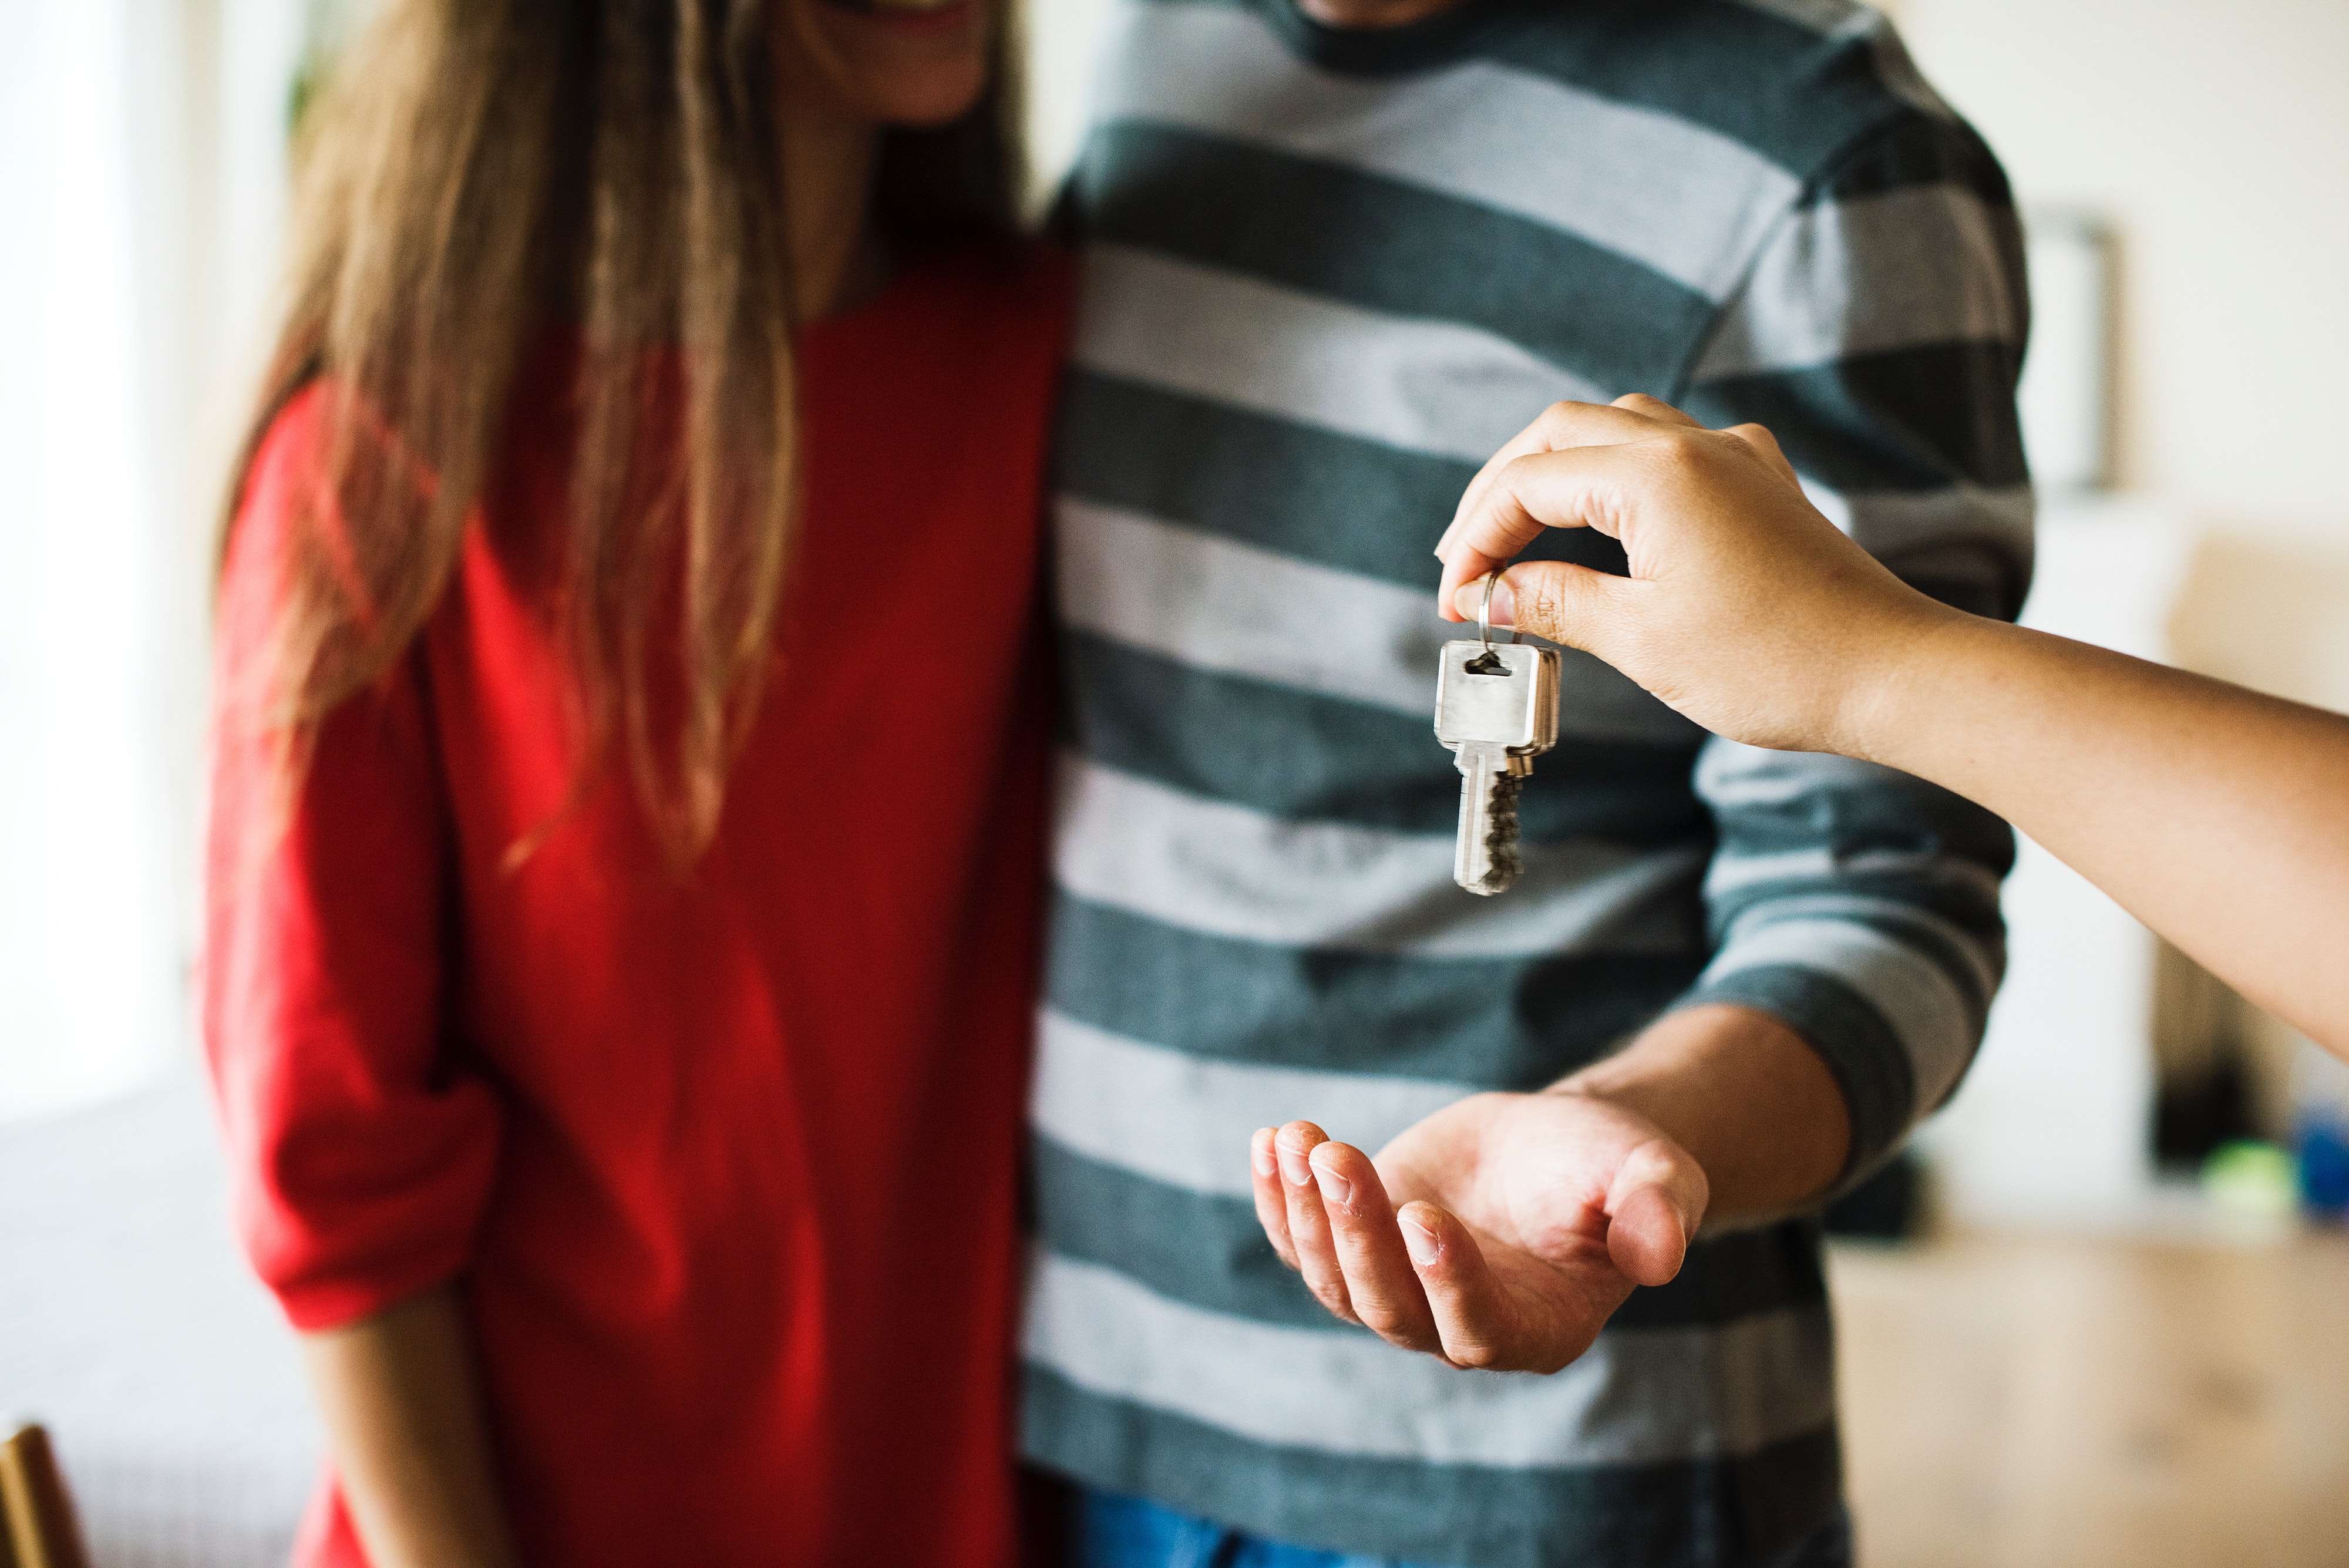
plaid, red, jeans, hand, pattern, design, street fashion, cool, outerwear, denim, tartan, textile, long hair, t shirt, eyewear, finger, fashion accessory, jacket, waist, top, shirt, sleeve, brown hair, reflection, abdomen, glasses